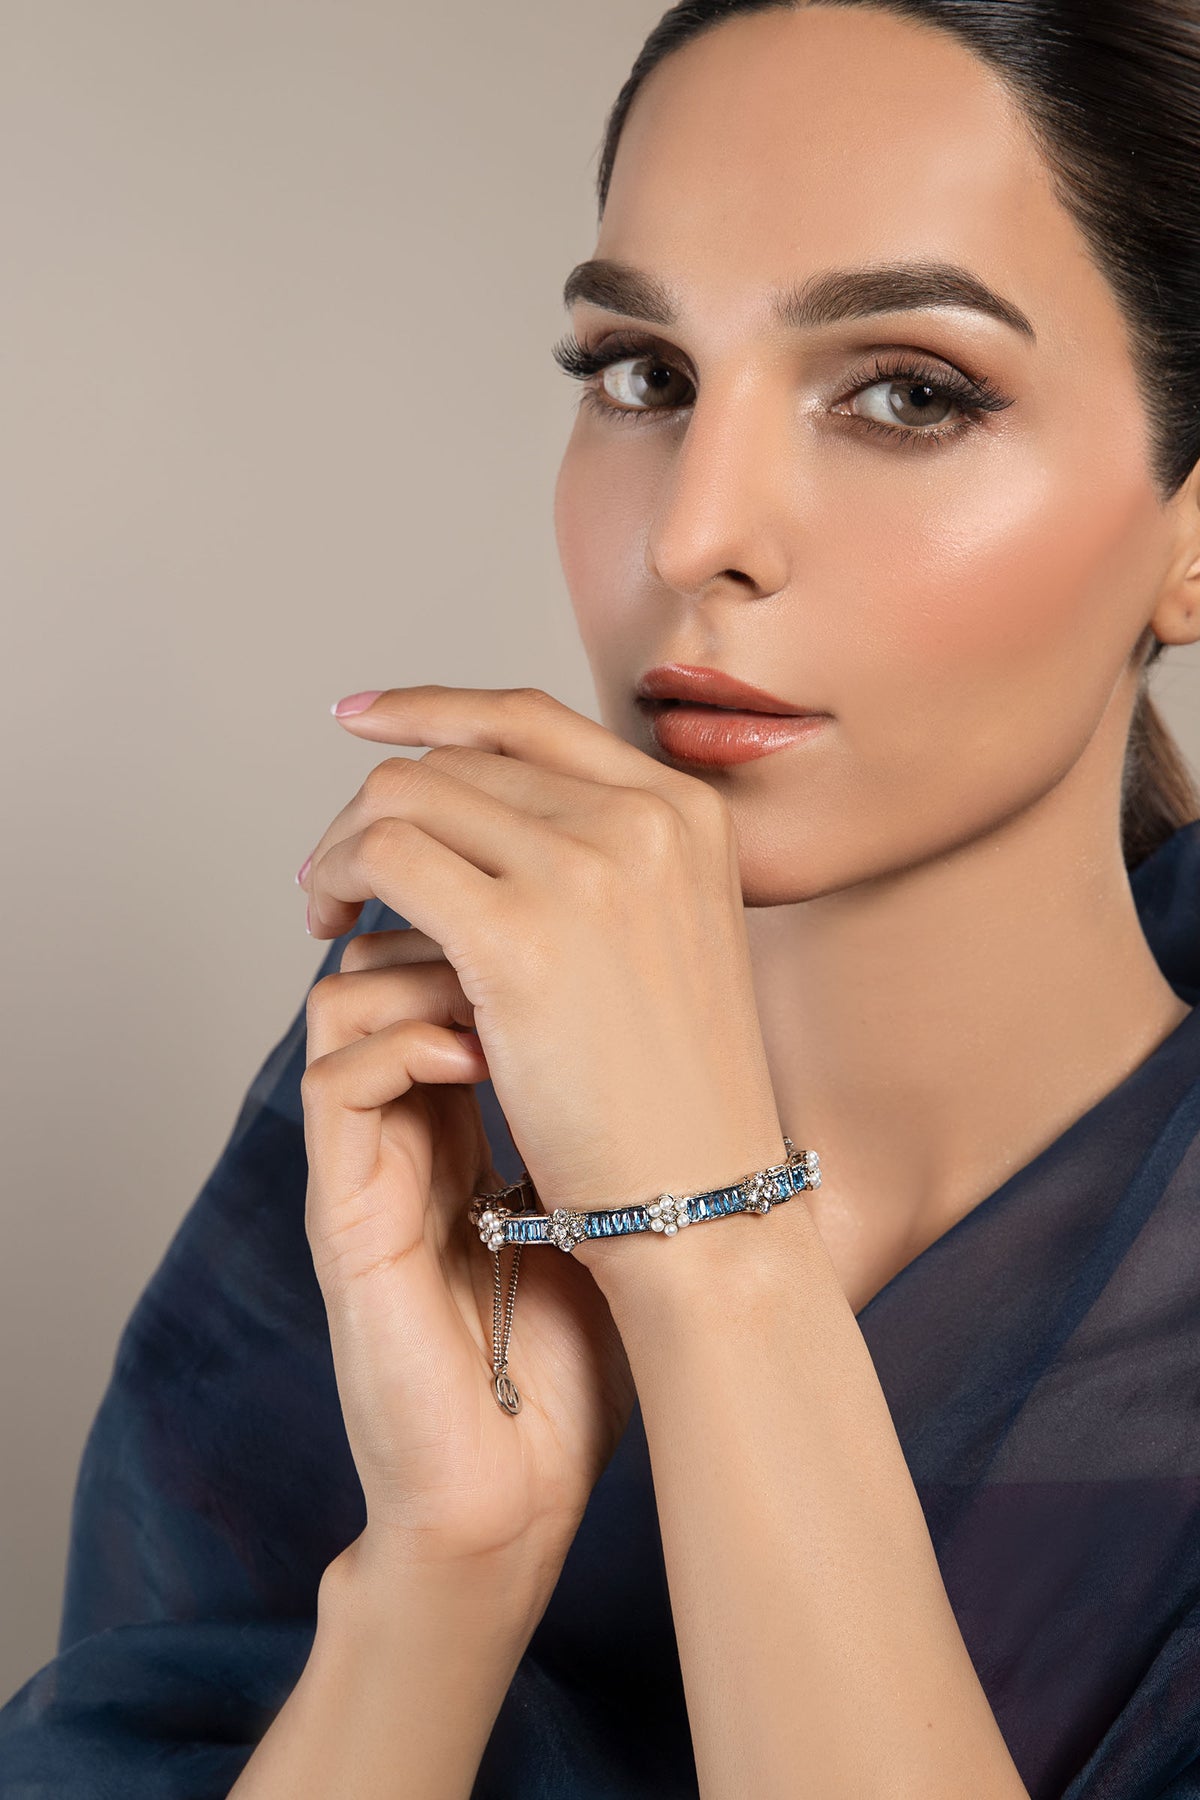
blue sapphire bracelet